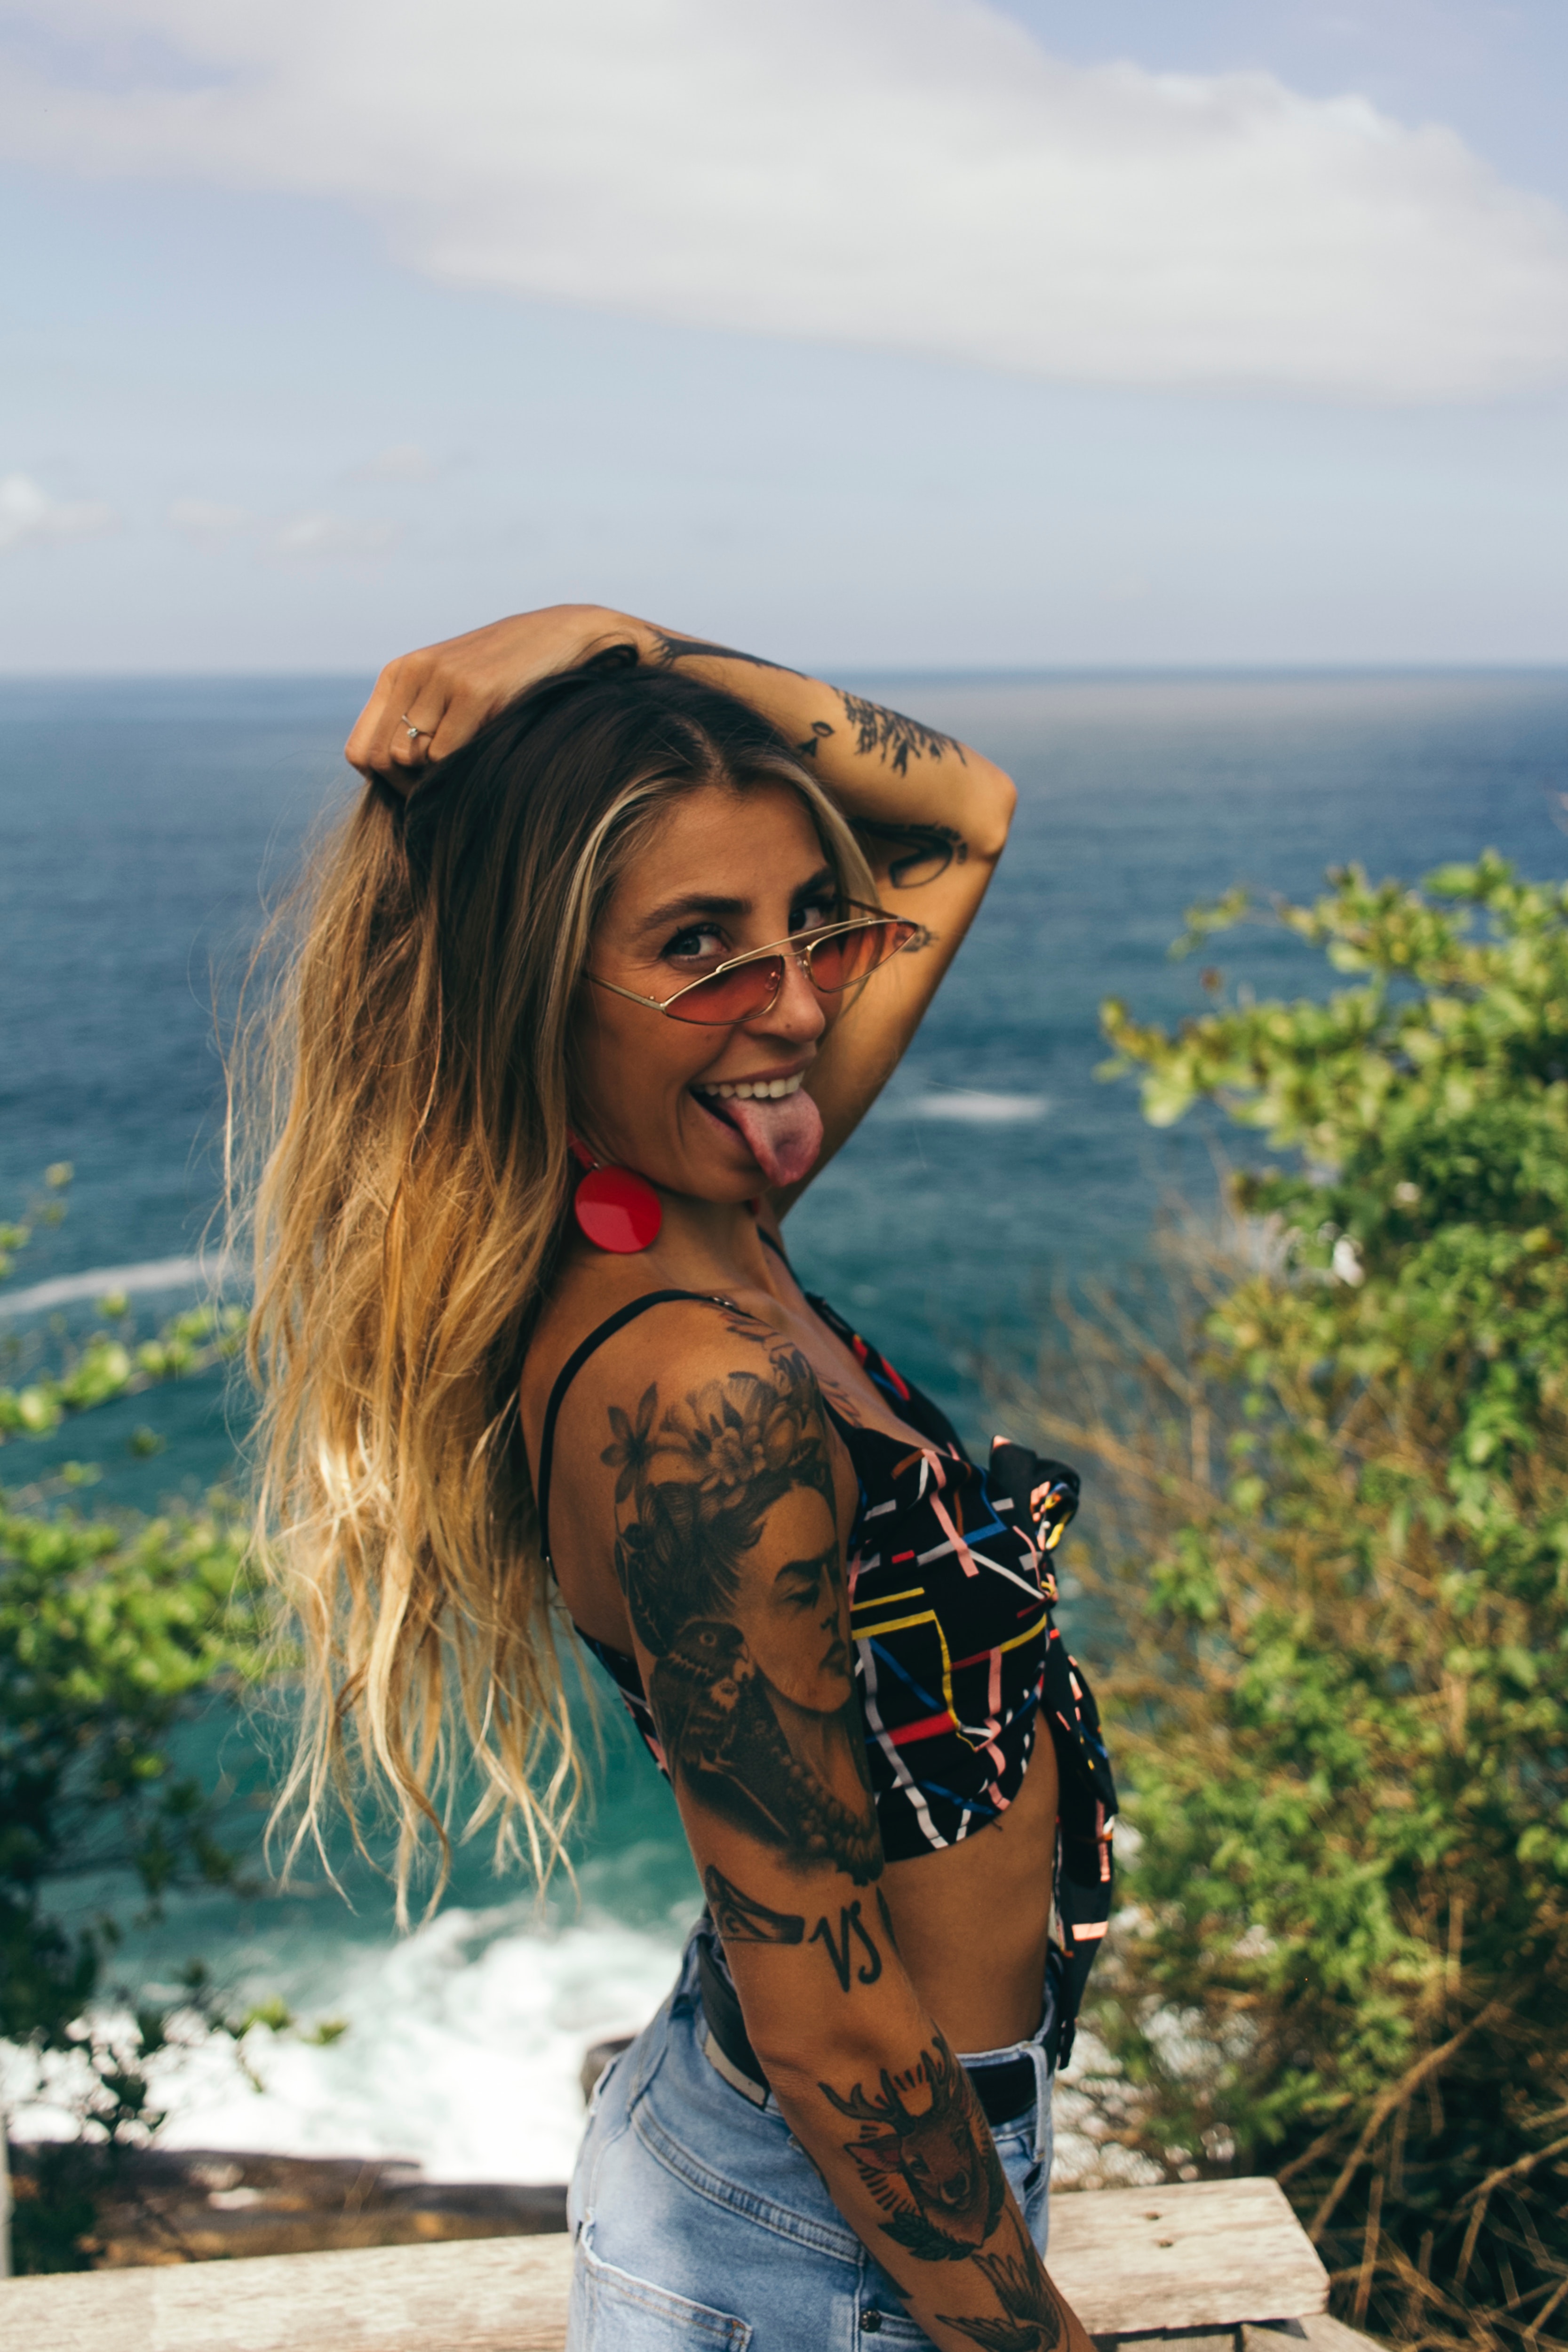
hair, beauty, tattoo, long hair, photography, summer, vacation, cool, smile, photo shoot, happy, sea, model, tropics, brown hair, ocean, black hair, glasses, tourism